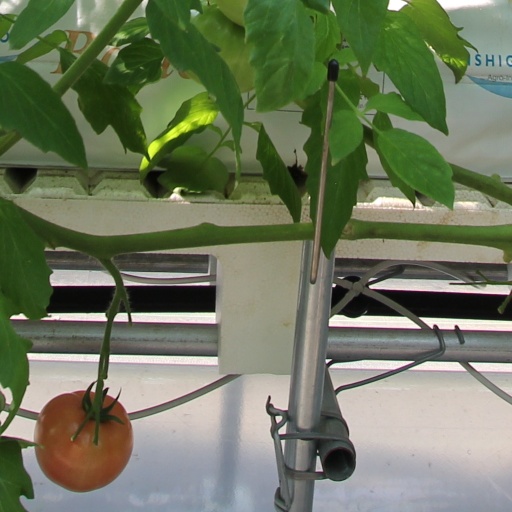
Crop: tomato